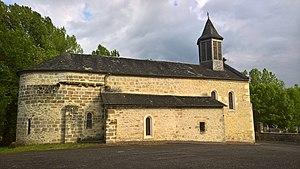
Liourdres est une commune française située dans le département de la Corrèze en région Nouvelle-Aquitaine.